Gilbert Sports and Fitness Center

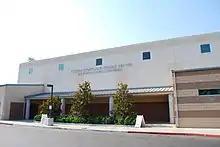

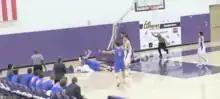
Cal Lutheran Kingsmen basketball team

The Gilbert Sports and Fitness Center is a 2,411 seat multi-purpose indoor arena on the campus of California Lutheran University, located in Thousand Oaks, Ventura County, California. It is 96,000 sq. ft.